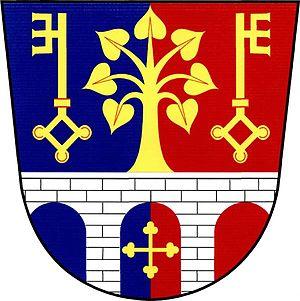
Sedlice est une commune du district de Pelhřimov, dans la région de Vysočina, en République tchèque. Sa population s'élevait à 135 habitants en 2019.